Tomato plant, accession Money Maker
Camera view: bottom (45 deg); turntable rotation: 90 degrees
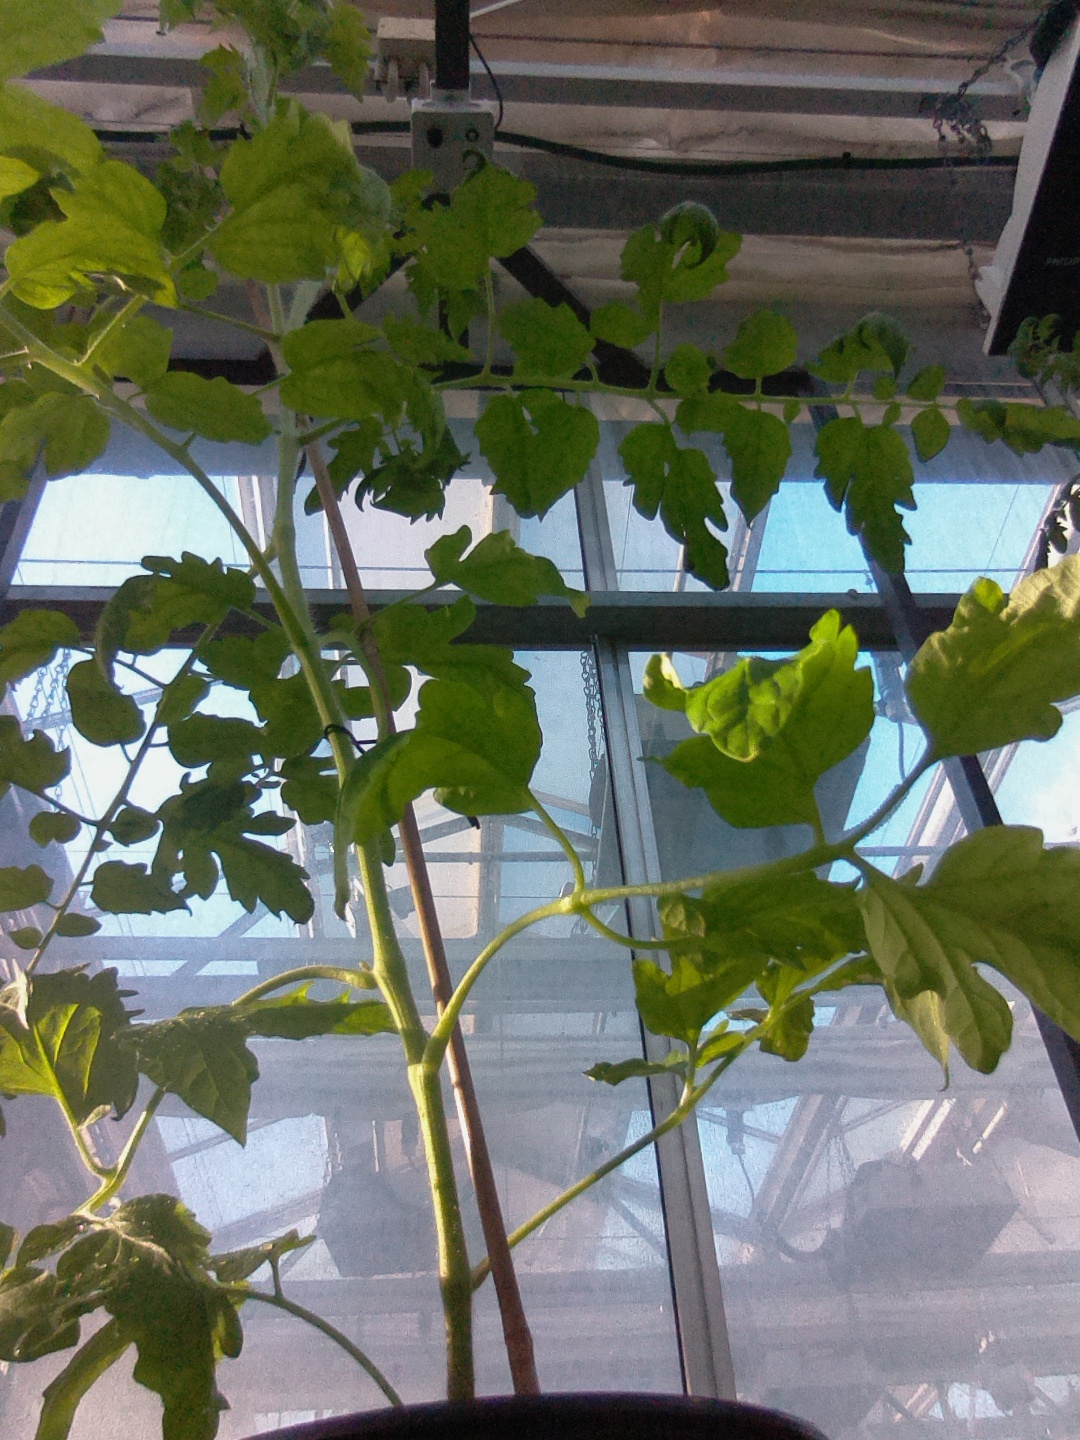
BBCH growth stage 60: First flowers open